Yemi Mobolade

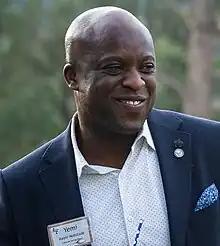
Mobolade in 2023

Blessing Adeyemi Mobolade (born February 12, 1979) is a Nigerian-American businessman and politician. He is the 42nd mayor of Colorado Springs, Colorado, being sworn in on June 6, 2023.